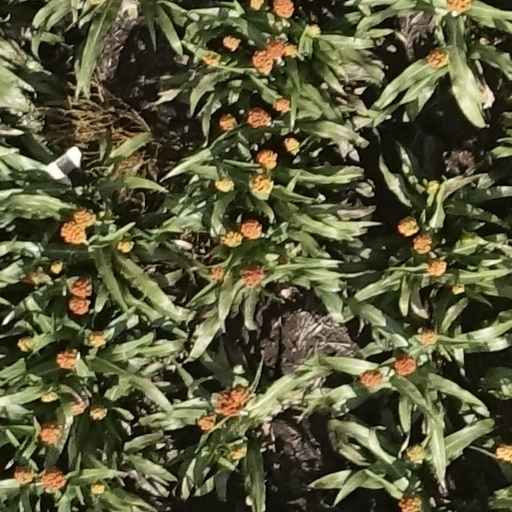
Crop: sorghum